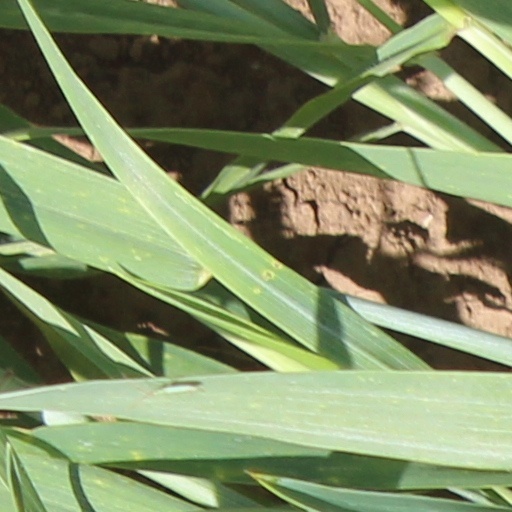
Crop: wheat